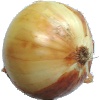
Label: white_onion